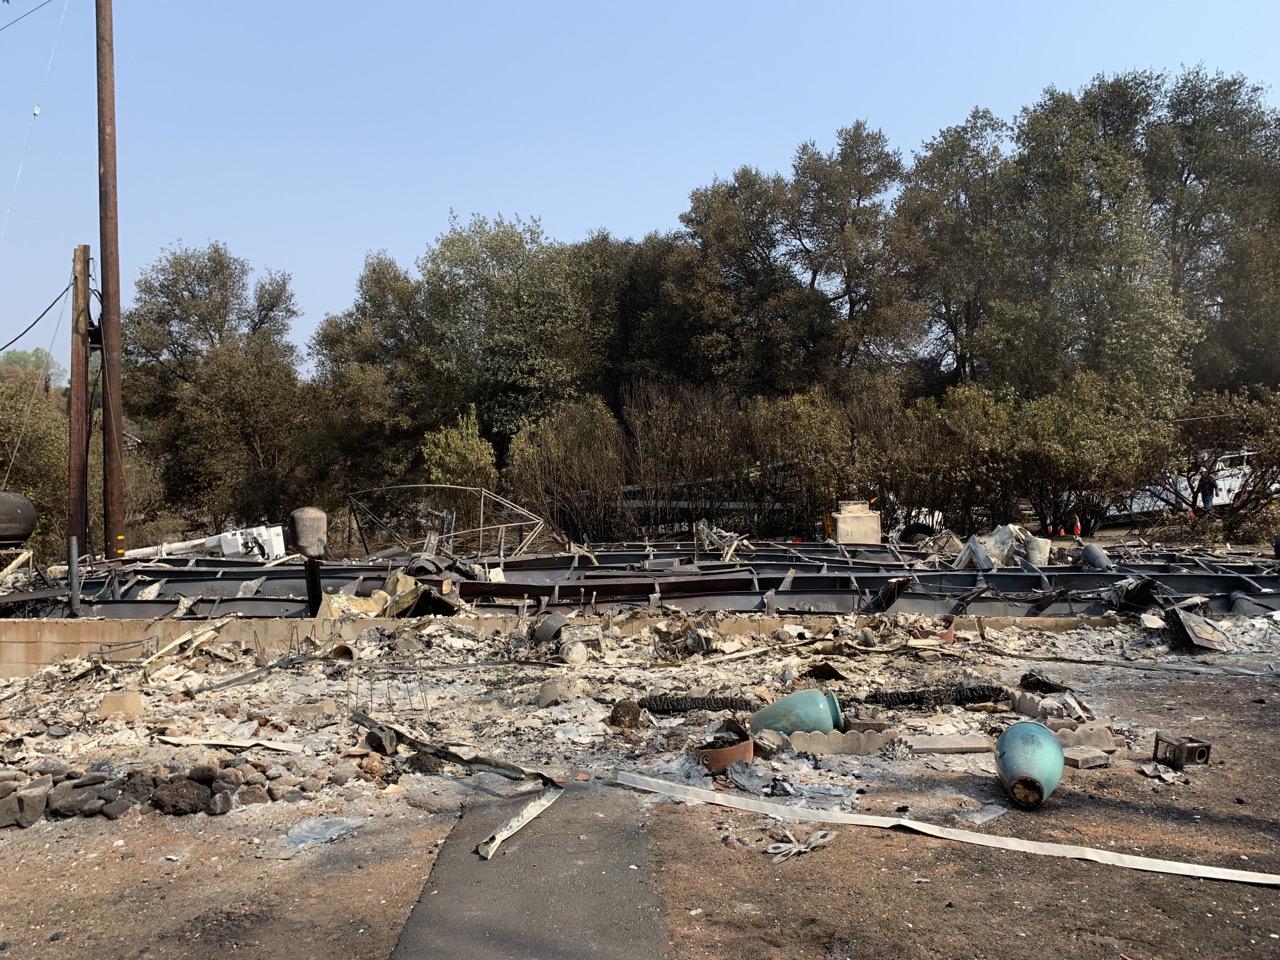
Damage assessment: destroyed